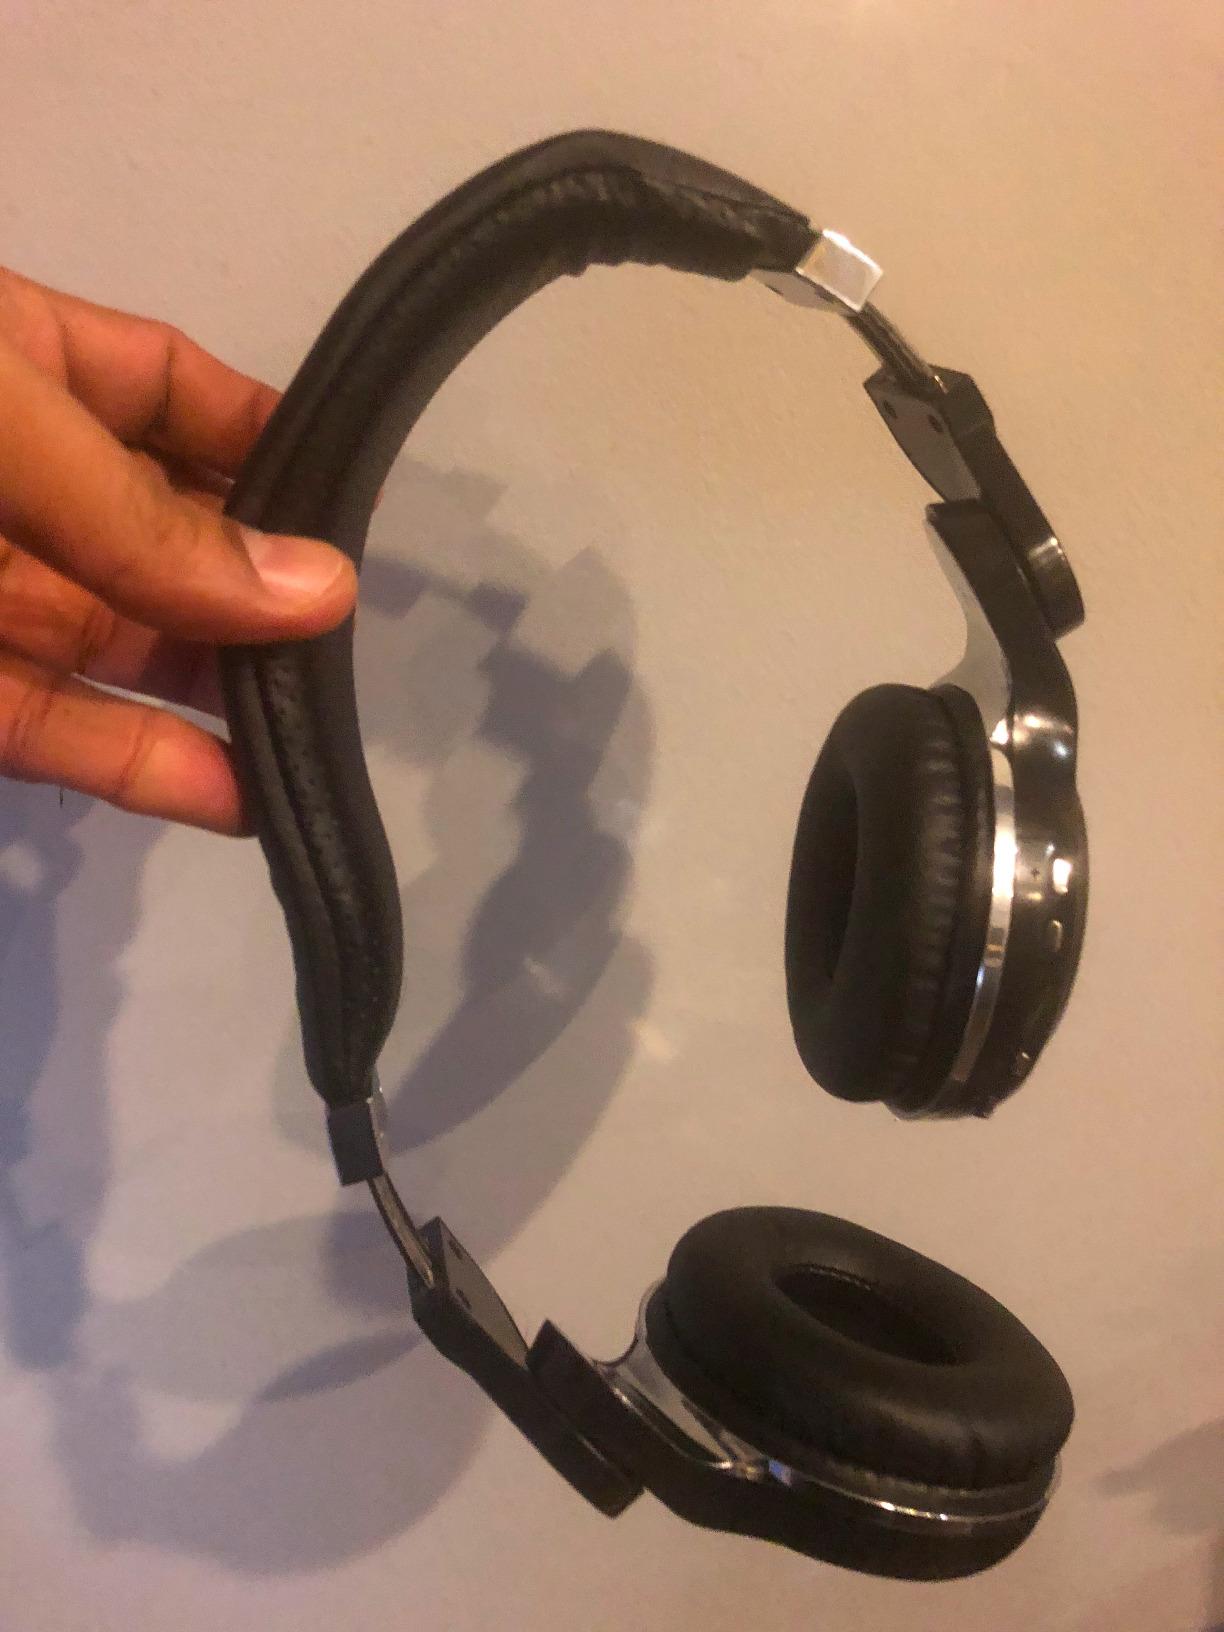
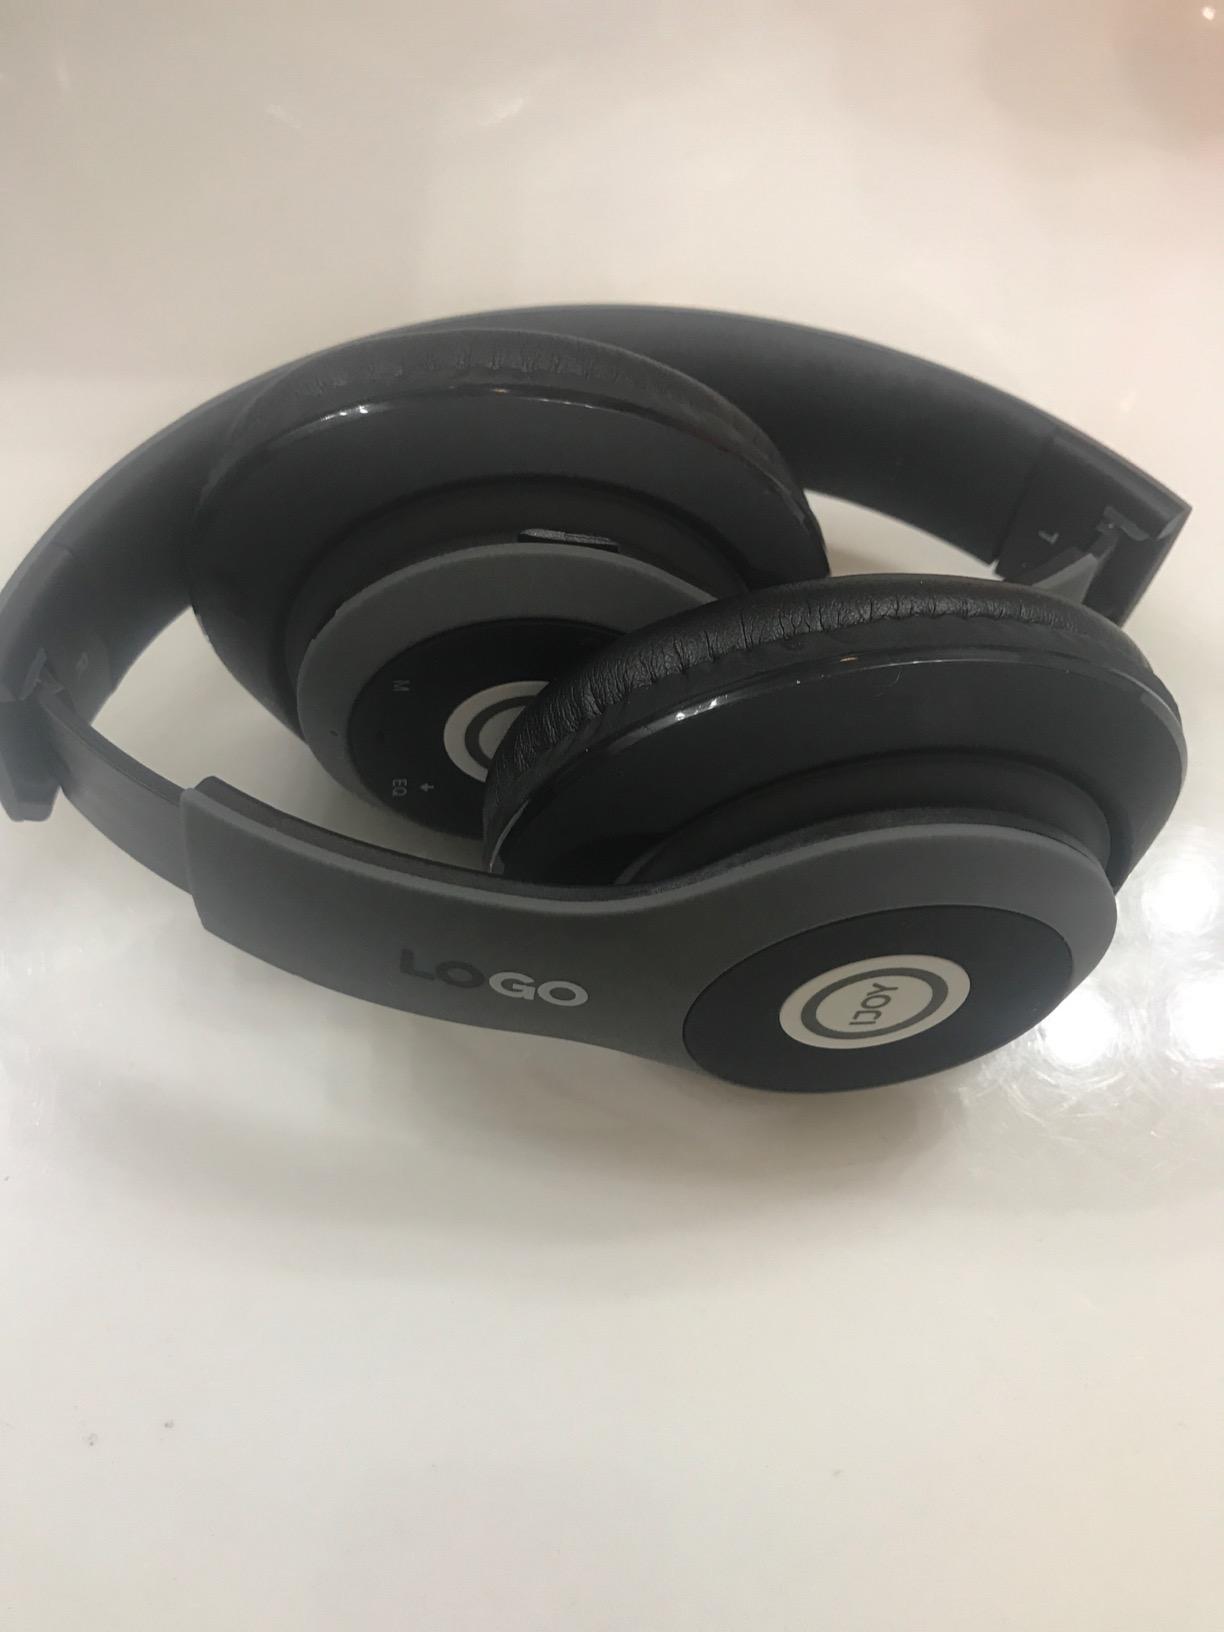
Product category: headphones
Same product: no